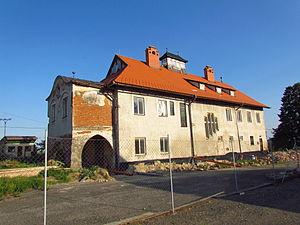
Újezd est une commune du district de Znojmo, dans la région de Moravie-du-Sud, en République tchèque. Sa population s'élevait à 79 habitants en 2019.